Stabekk Station

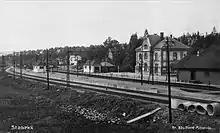
The station during the 1930s

A new station building was erected and completed in 1904, costing 41,000 Norwegian krone (NOK). About twenty people work at the station during the 1910s. The line from Sandvika to Oslo was substantially upgraded between 1917 and 1922. From 27 February 1917 a passing loop was built at Høvik and standard gauge traffic was carried out on the northern track. A southern track was then built, which was used by narrow gauge trains. However, both were dual gauge. All–standard gauge operations commenced on 9 February 1920, although the dual gauge was not removed until 1922. Electric traction started operation on 30 August 1922. An interlocking system was installed on 6 October 1924. Stabekk Station was staffed until 1 December 1982. The line past the station received centralized traffic control and automatic train stop on 3 December 1992.